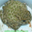
Label: frog